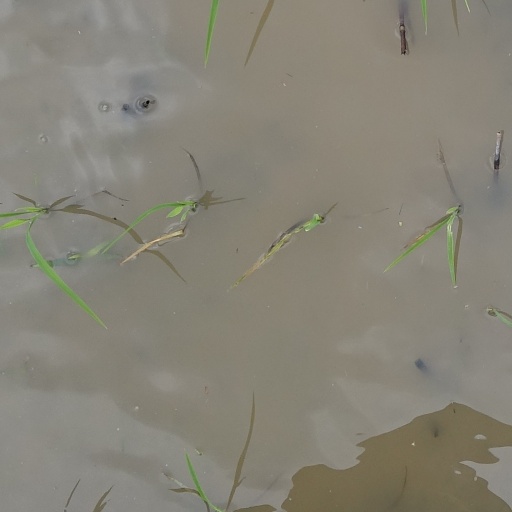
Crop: rice